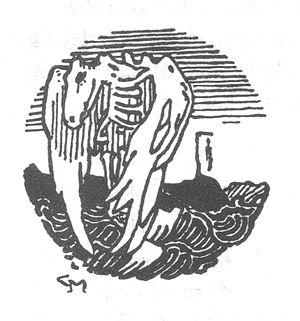
Jörund est un roi suédois légendaire de la dynastie des Ynglingar. Il est le fils d'Yngvi et le père d'Aun le Vieux.